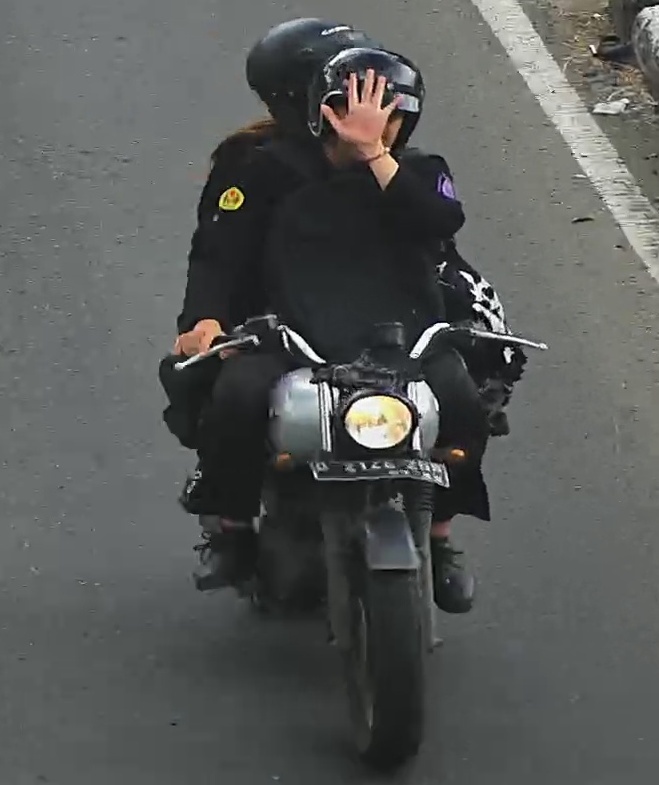
person-with-helmet: 2
person-without-helmet: 0